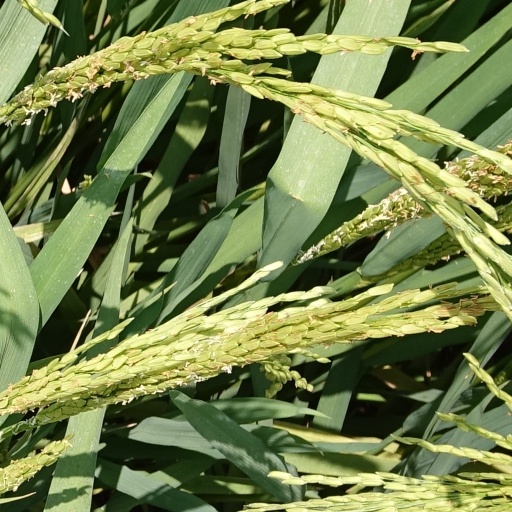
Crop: rice